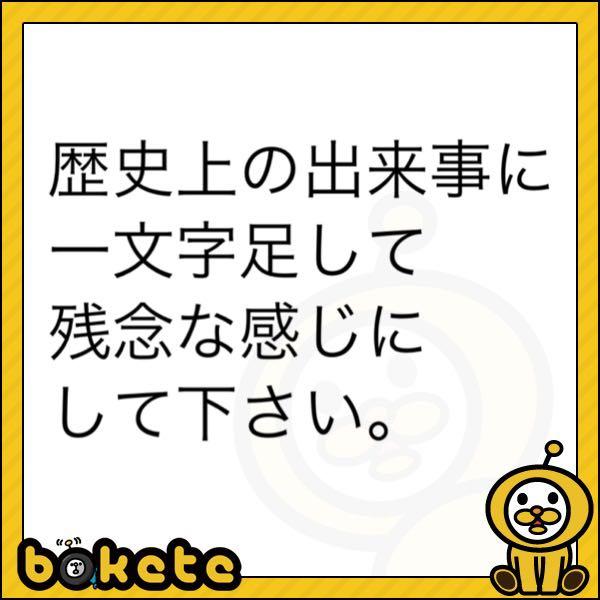
回答: 生麦酒事件